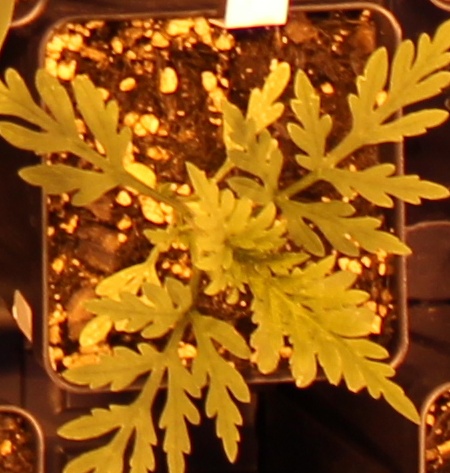
Label: Ragweed